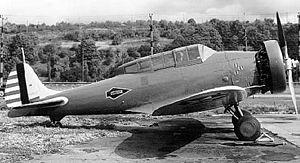
Les Boeing P-29 et XF7B-1 sont une tentative de produire une version plus avancée que le P-26 qui a fortement réussi. Bien que des améliorations légères sont apportées dans la performance, la United States Army Air Corps et la Navy n'ont pas commandé l'avion.